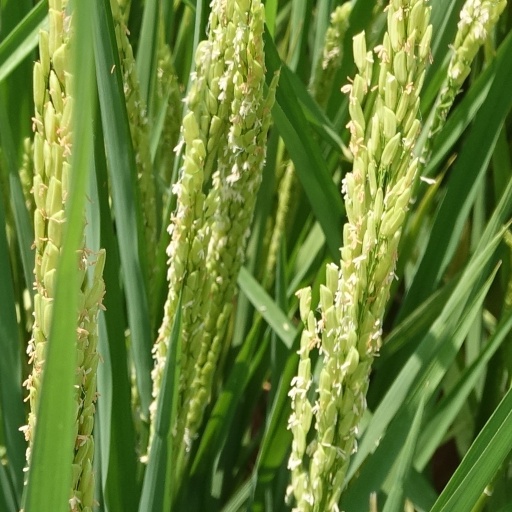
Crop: rice